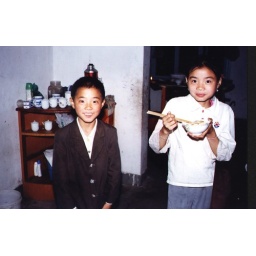
Two cousins of the little boy in the other picture. The boy was nine, and I'd guess the girl was about eleven.